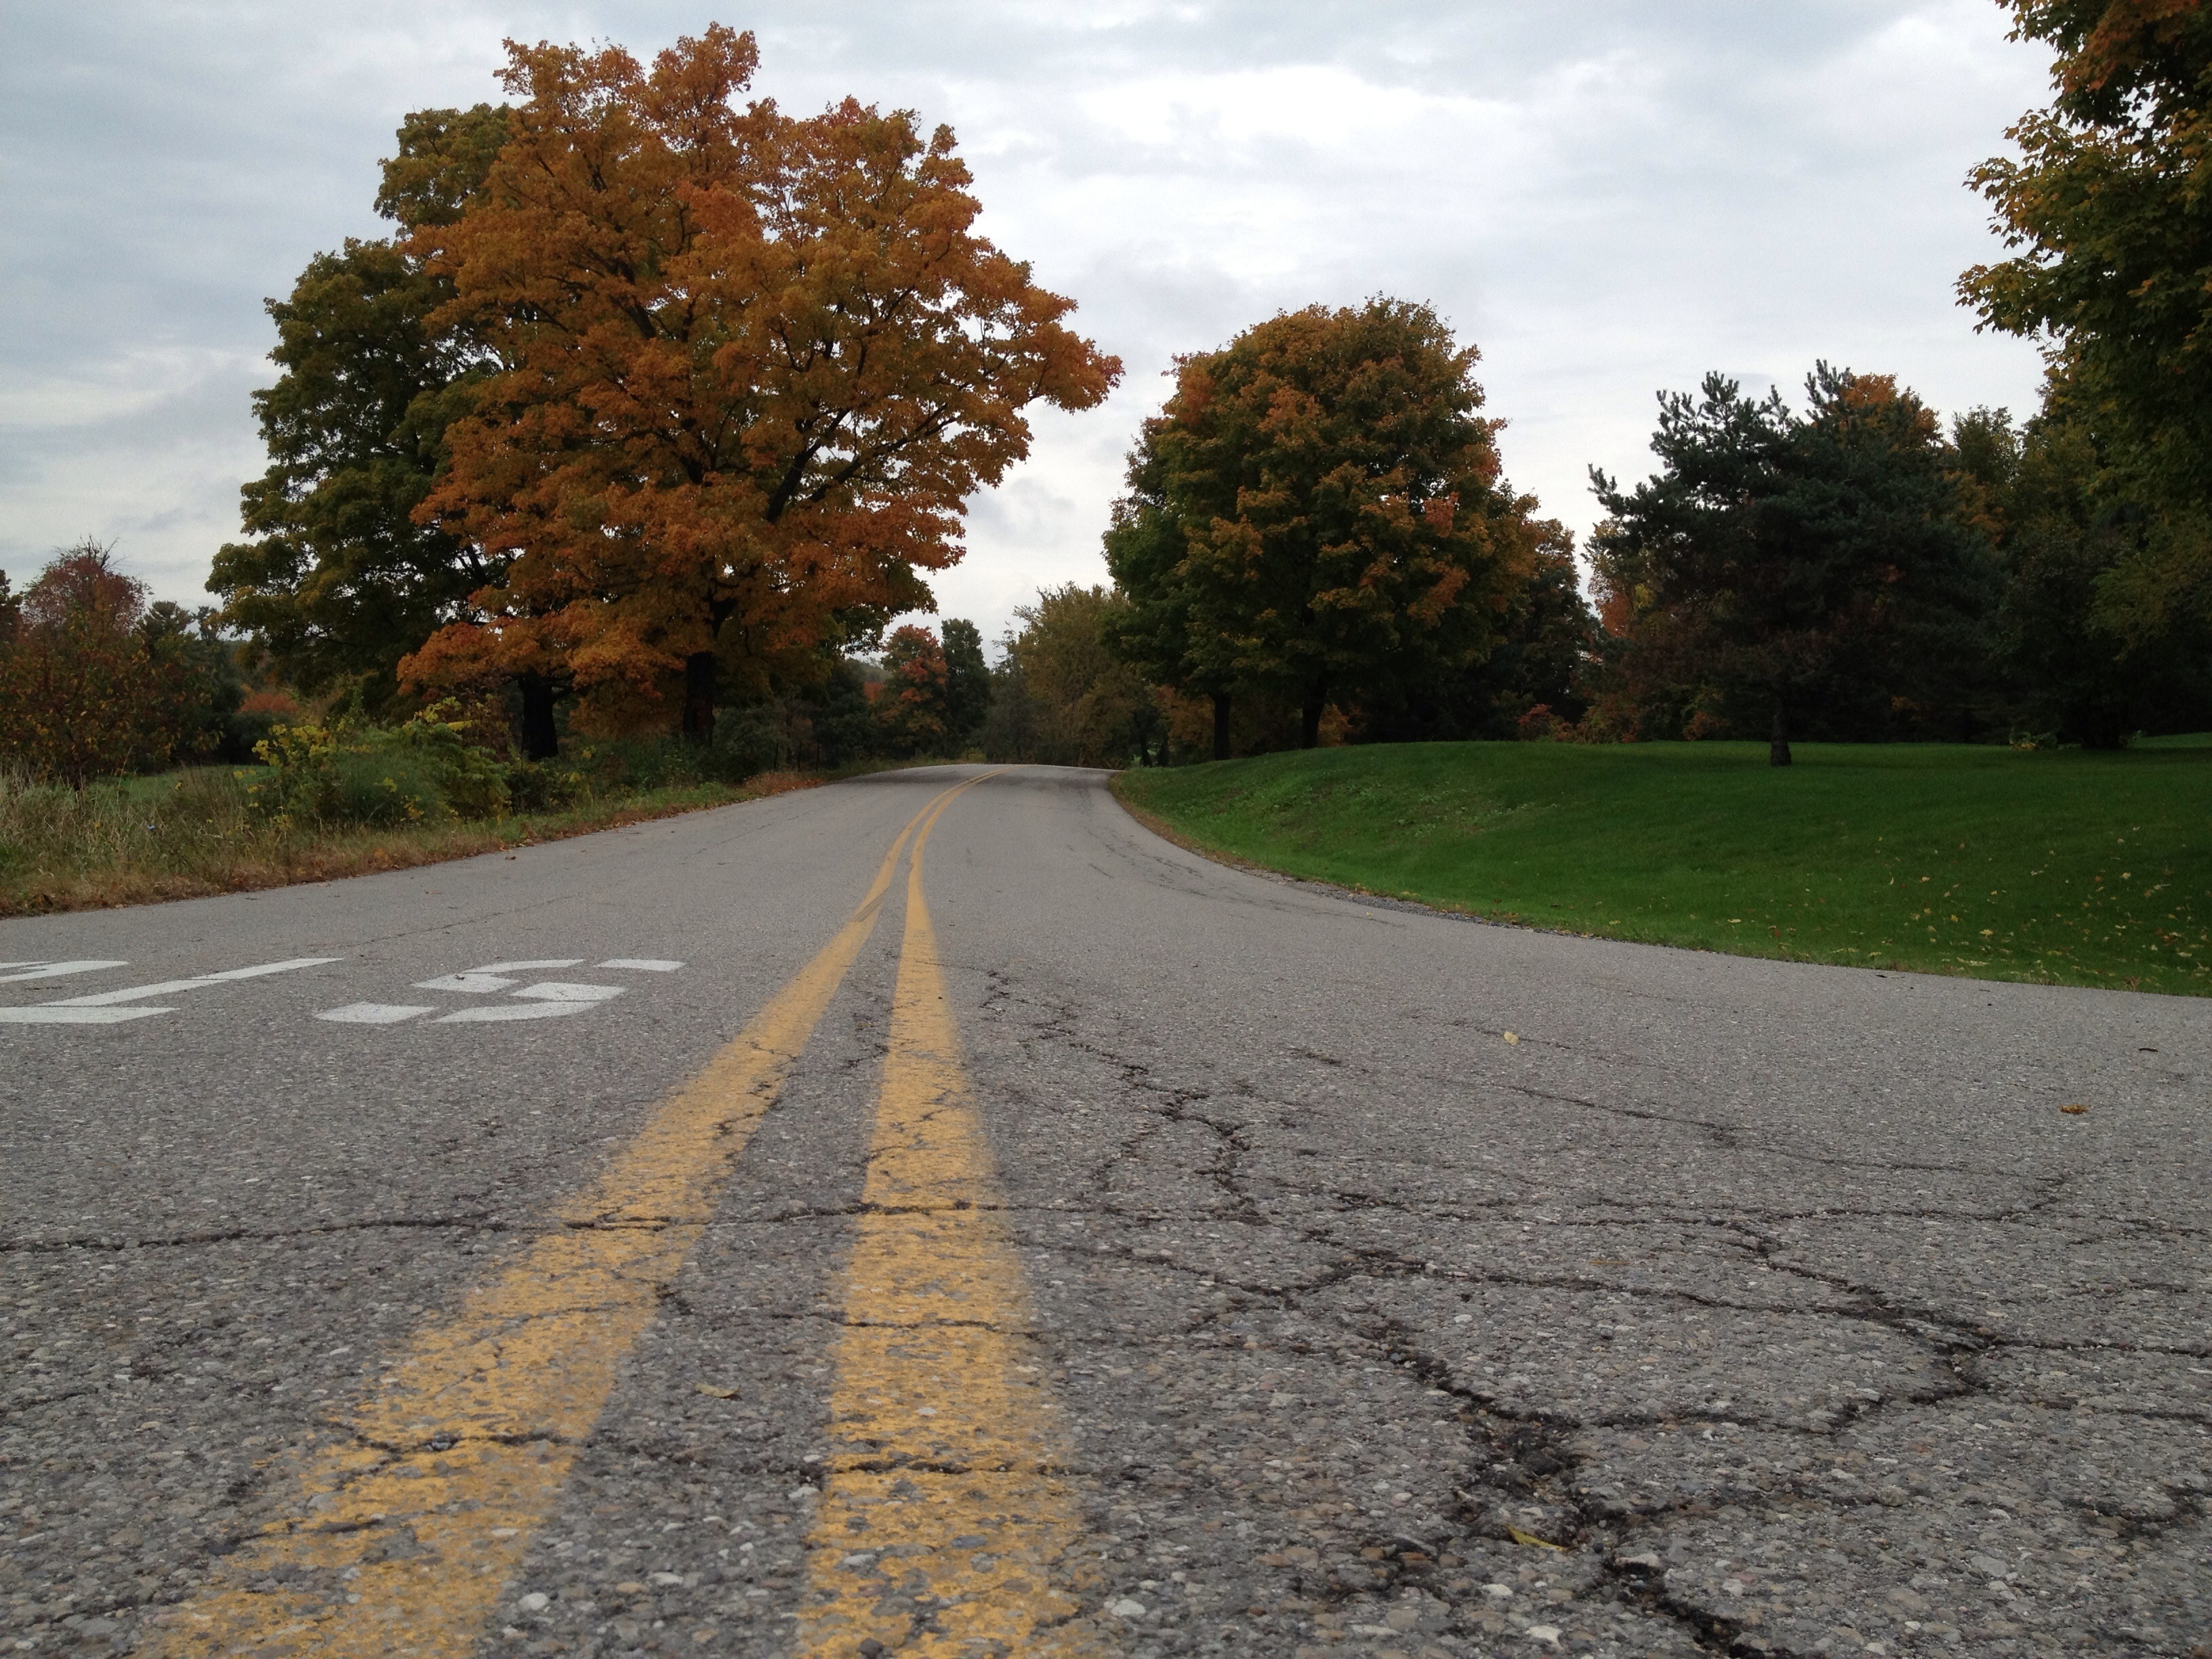
tree, road, leaf, highway, asphalt, autumn, park, lane, season, infrastructure, bellyontheroad, rural area, road surface, residential area, woody plant